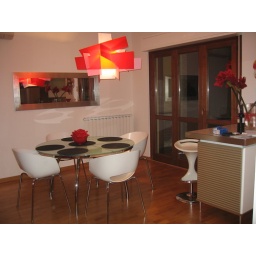
Dining table can be extended to seat 8 with great views over the valley